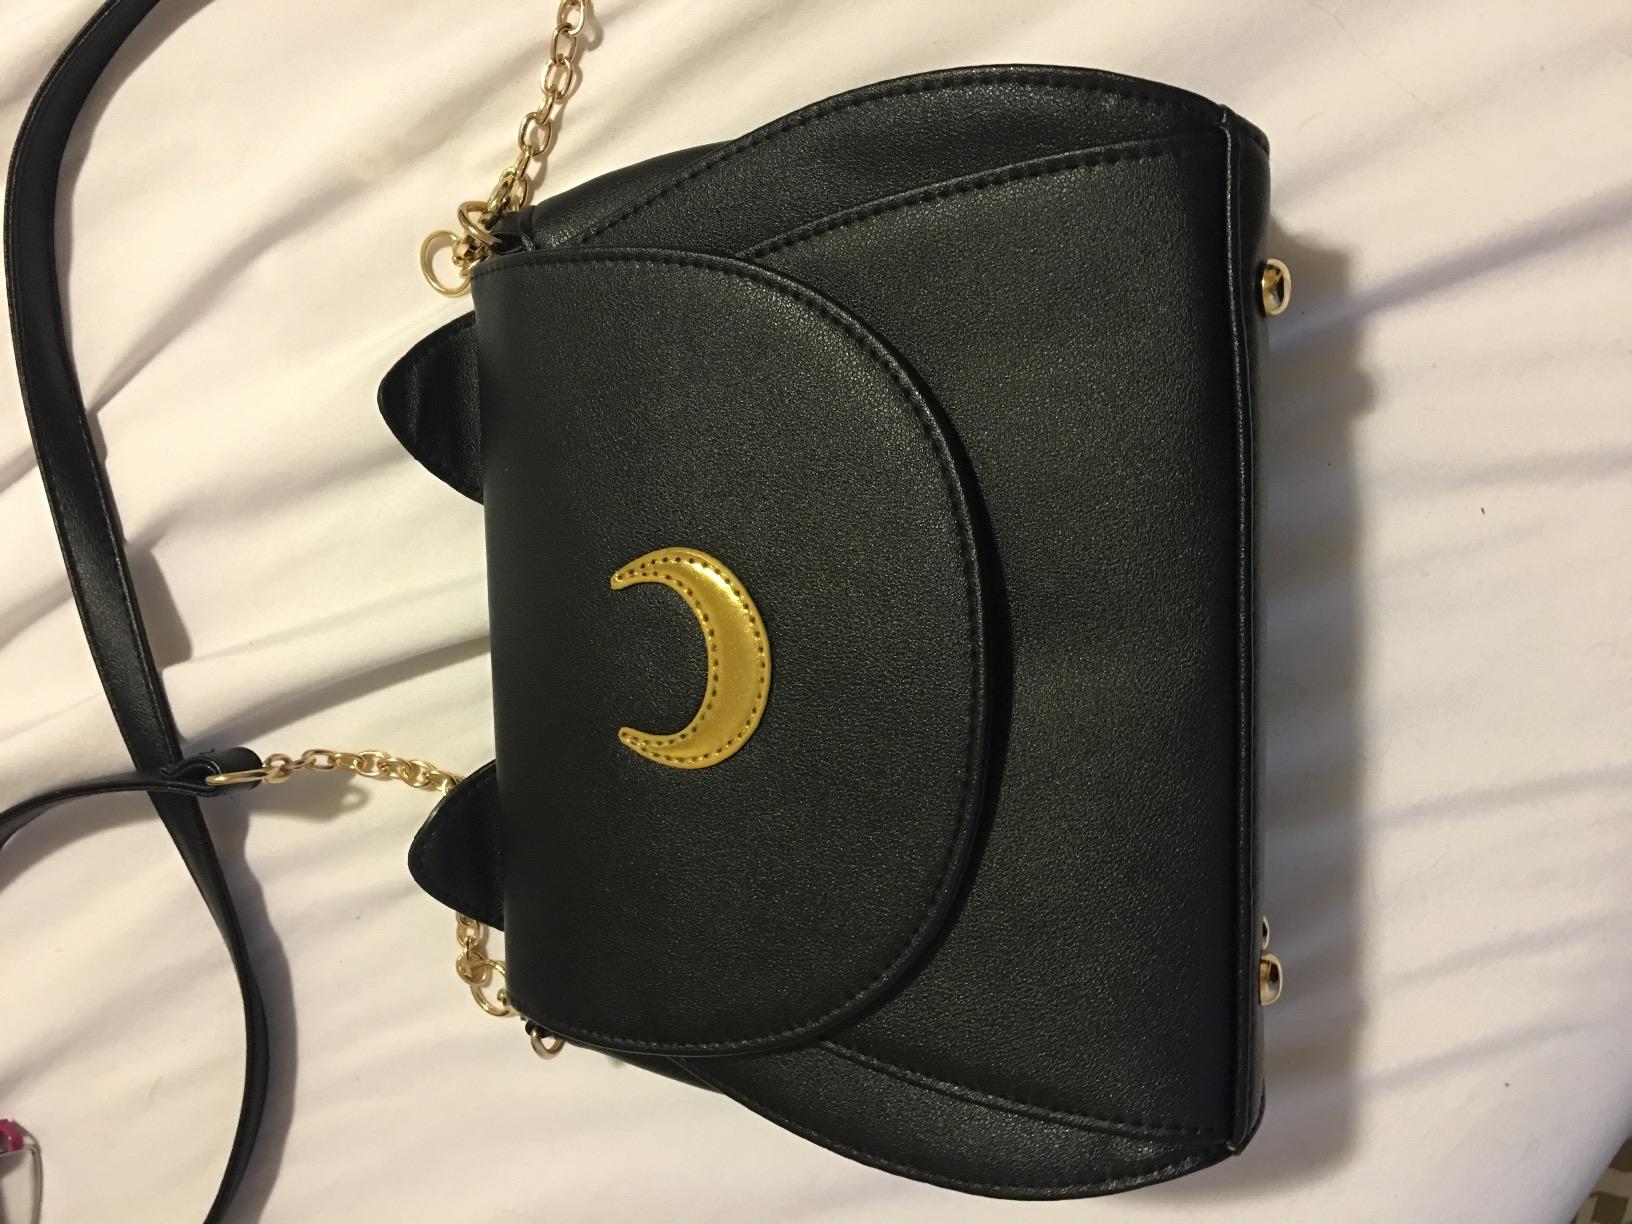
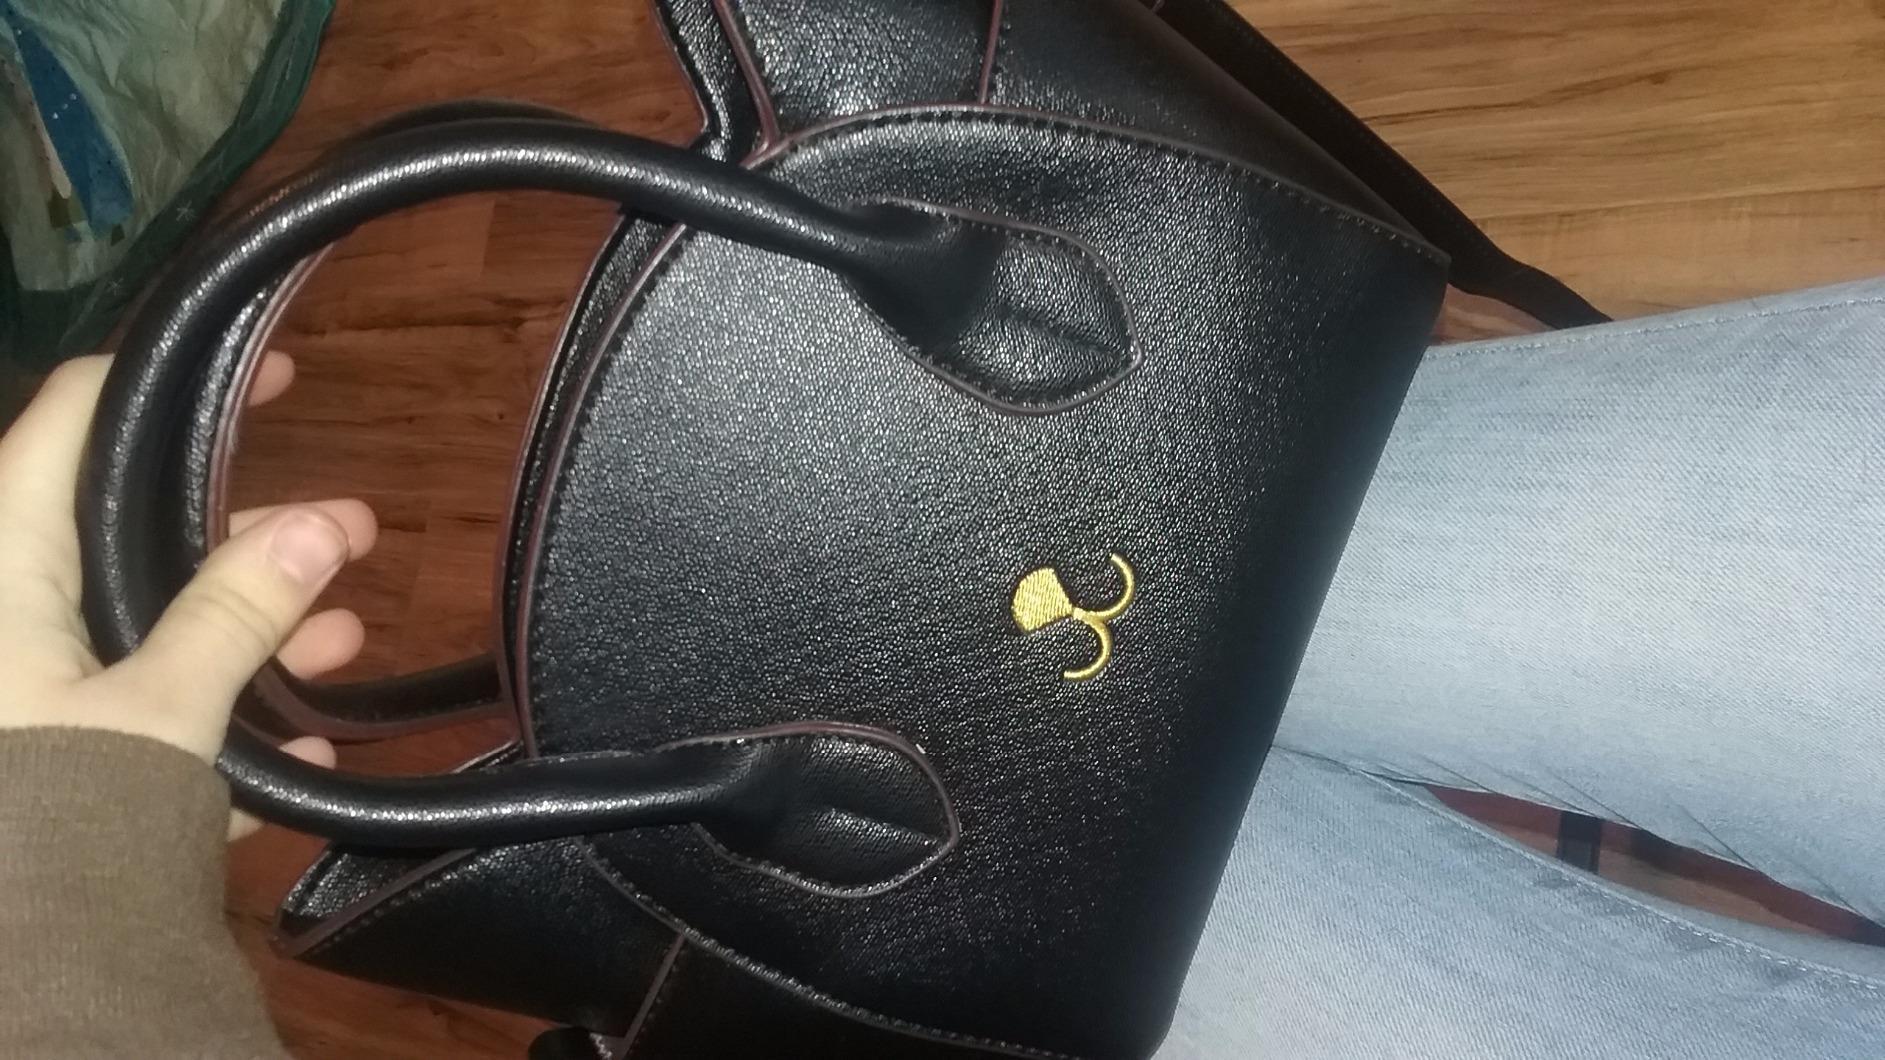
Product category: accessories_handbag
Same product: no